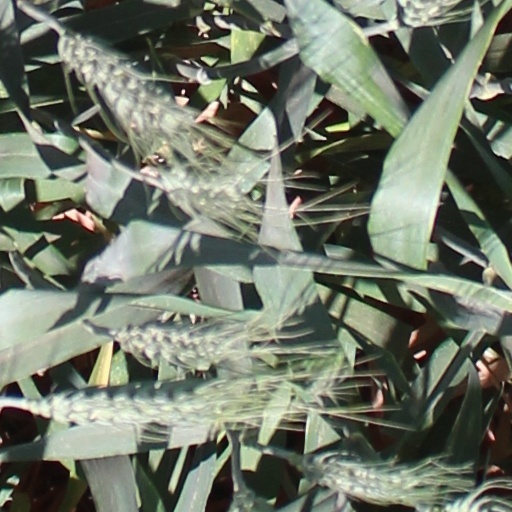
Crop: wheat